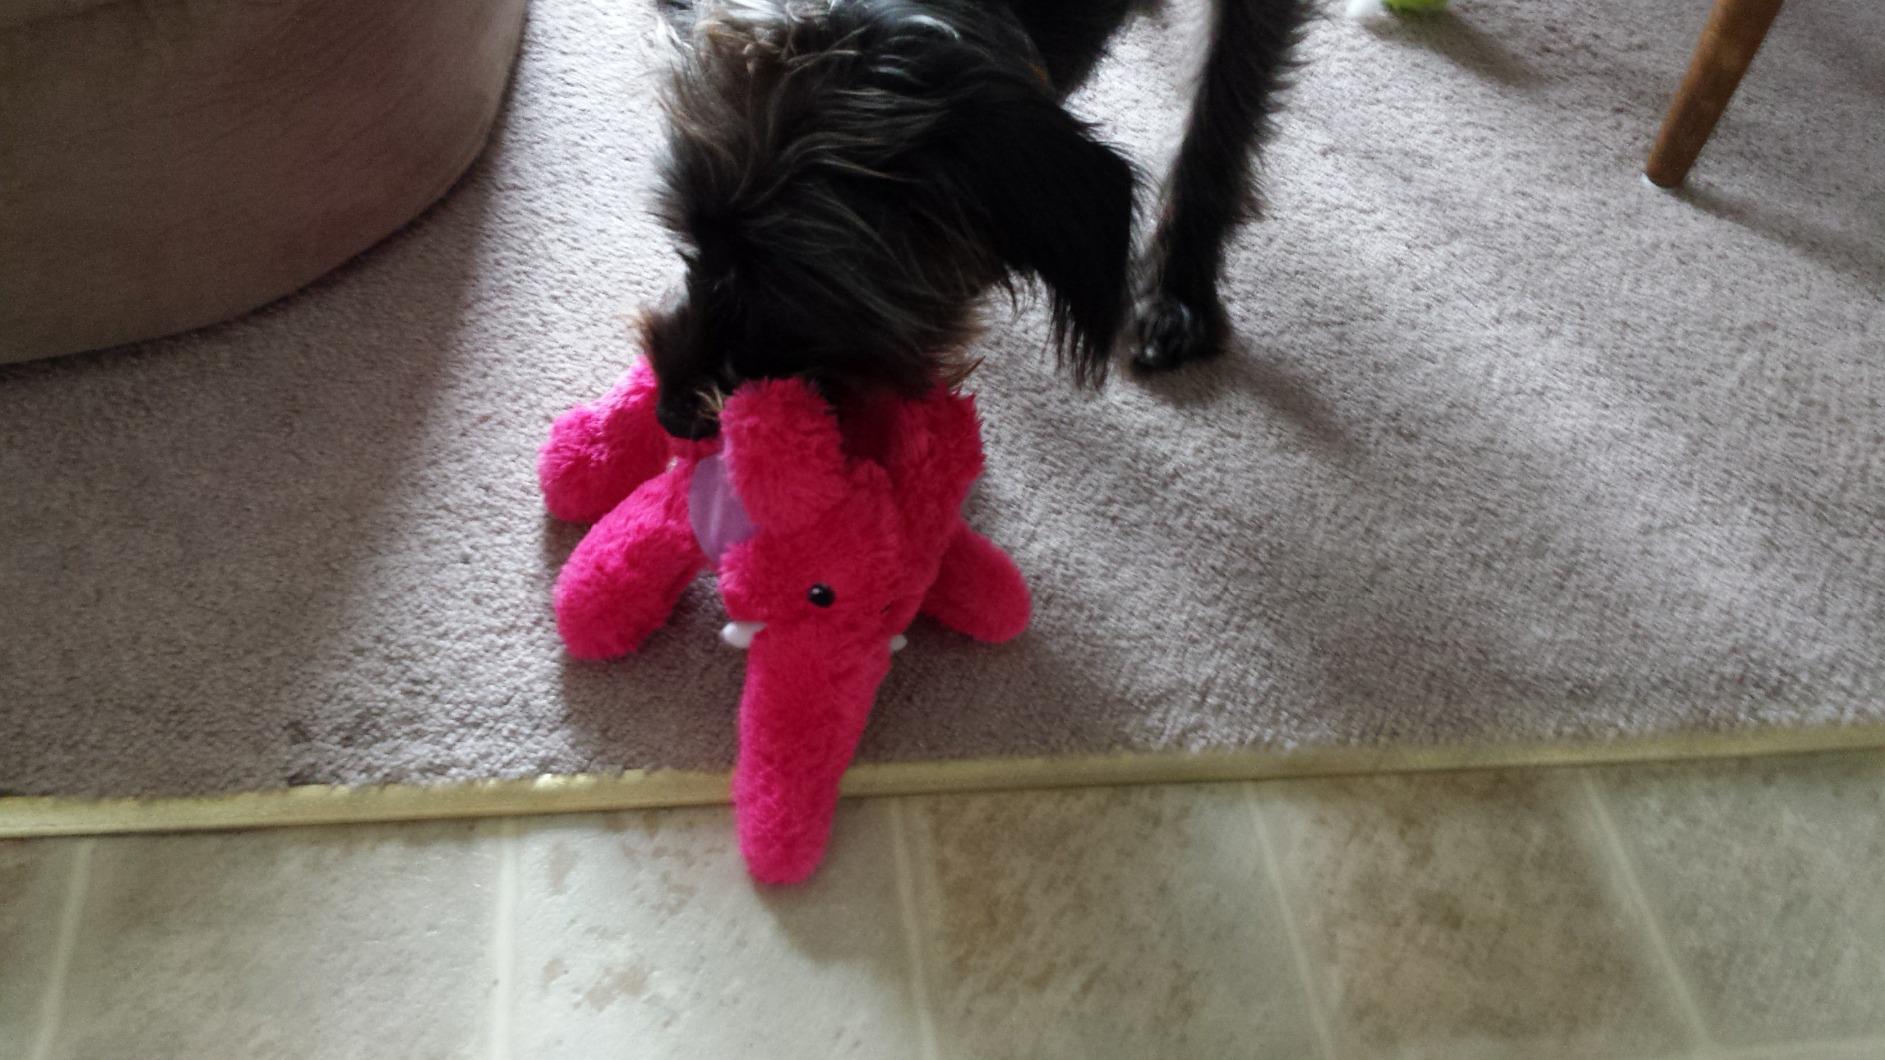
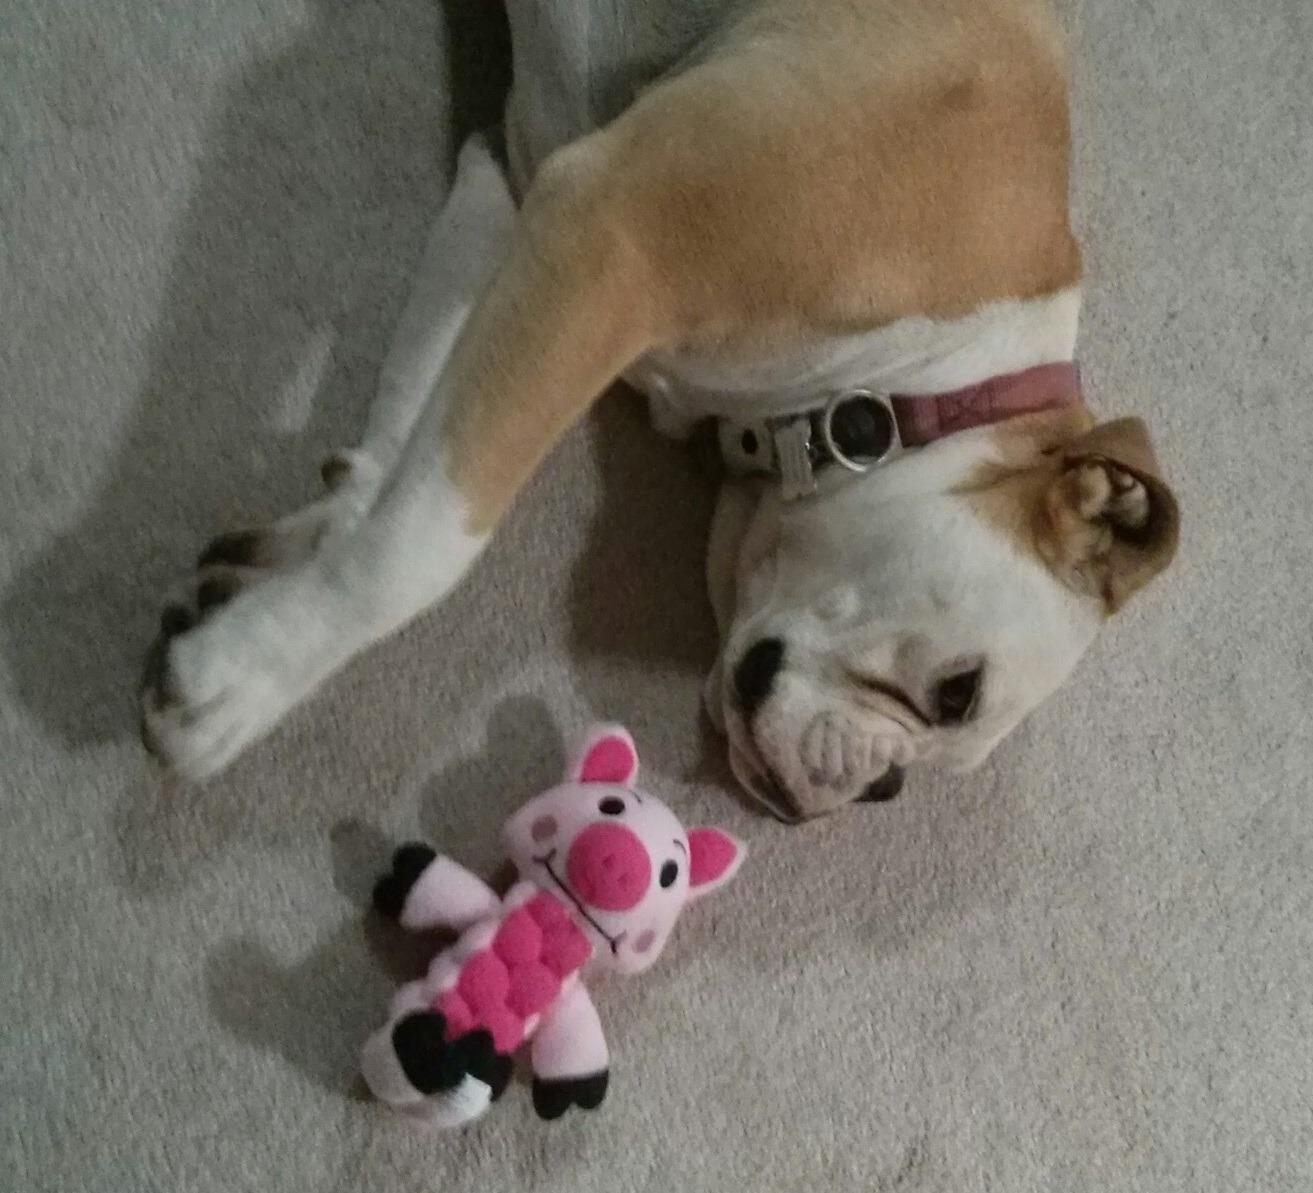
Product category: items_toy
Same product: no